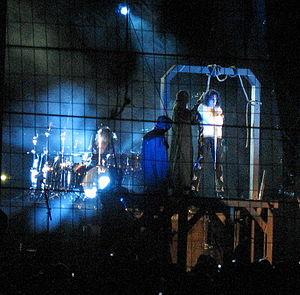
Alice Cooper [ˈælɪs ˈkuːpɚ], nom de scène de Vincent Damon Furnier, né le 4 février 1948 à Détroit, est un chanteur et auteur-compositeur-interprète de hard rock américain, dont la carrière s'étend sur plus de cinq décennies. Son attitude et son apparence, ainsi que ses mises en scène incluant entre autres guillotines, chaises électriques, faux sang, serpents, poupées et sabres, lui valent d'être reconnu comme le principal père du shock rock. Il s'est inspiré des films d'horreur, du vaudeville, et du garage rock, pour créer ce nouveau genre de rock, macabre et théâtral, dont le but est de choquer.